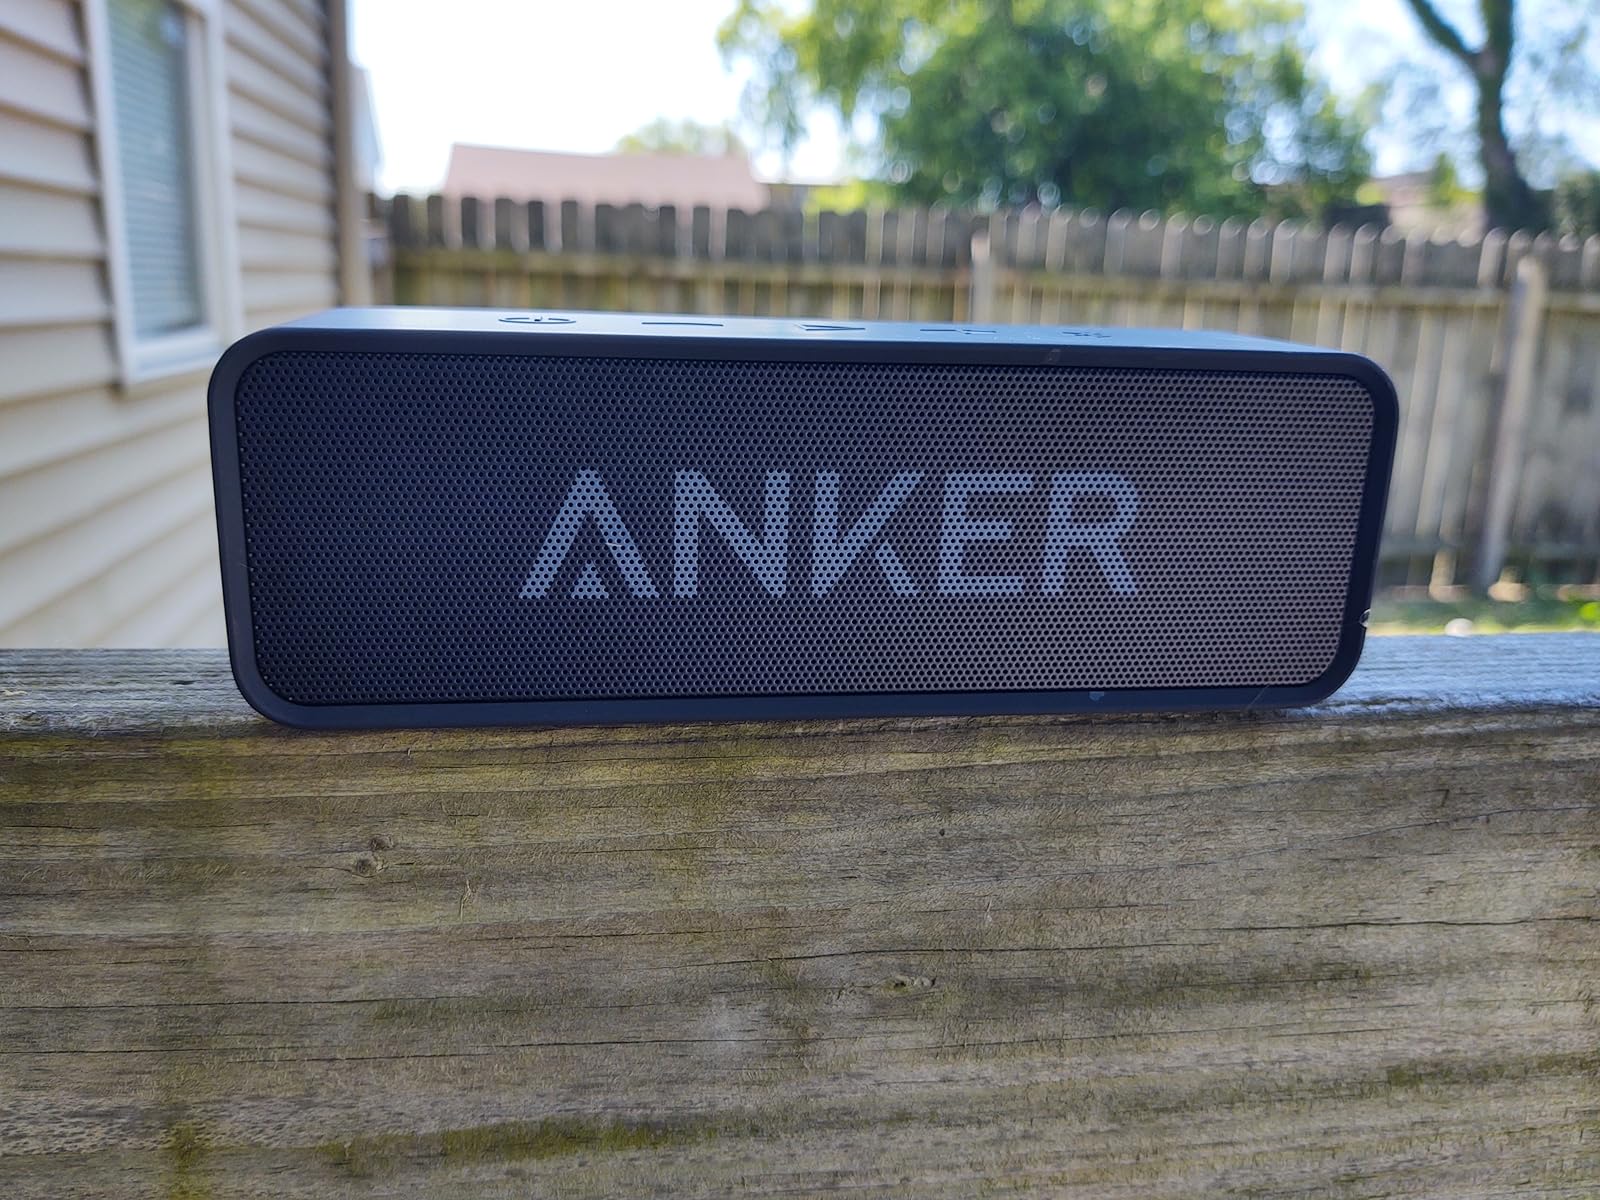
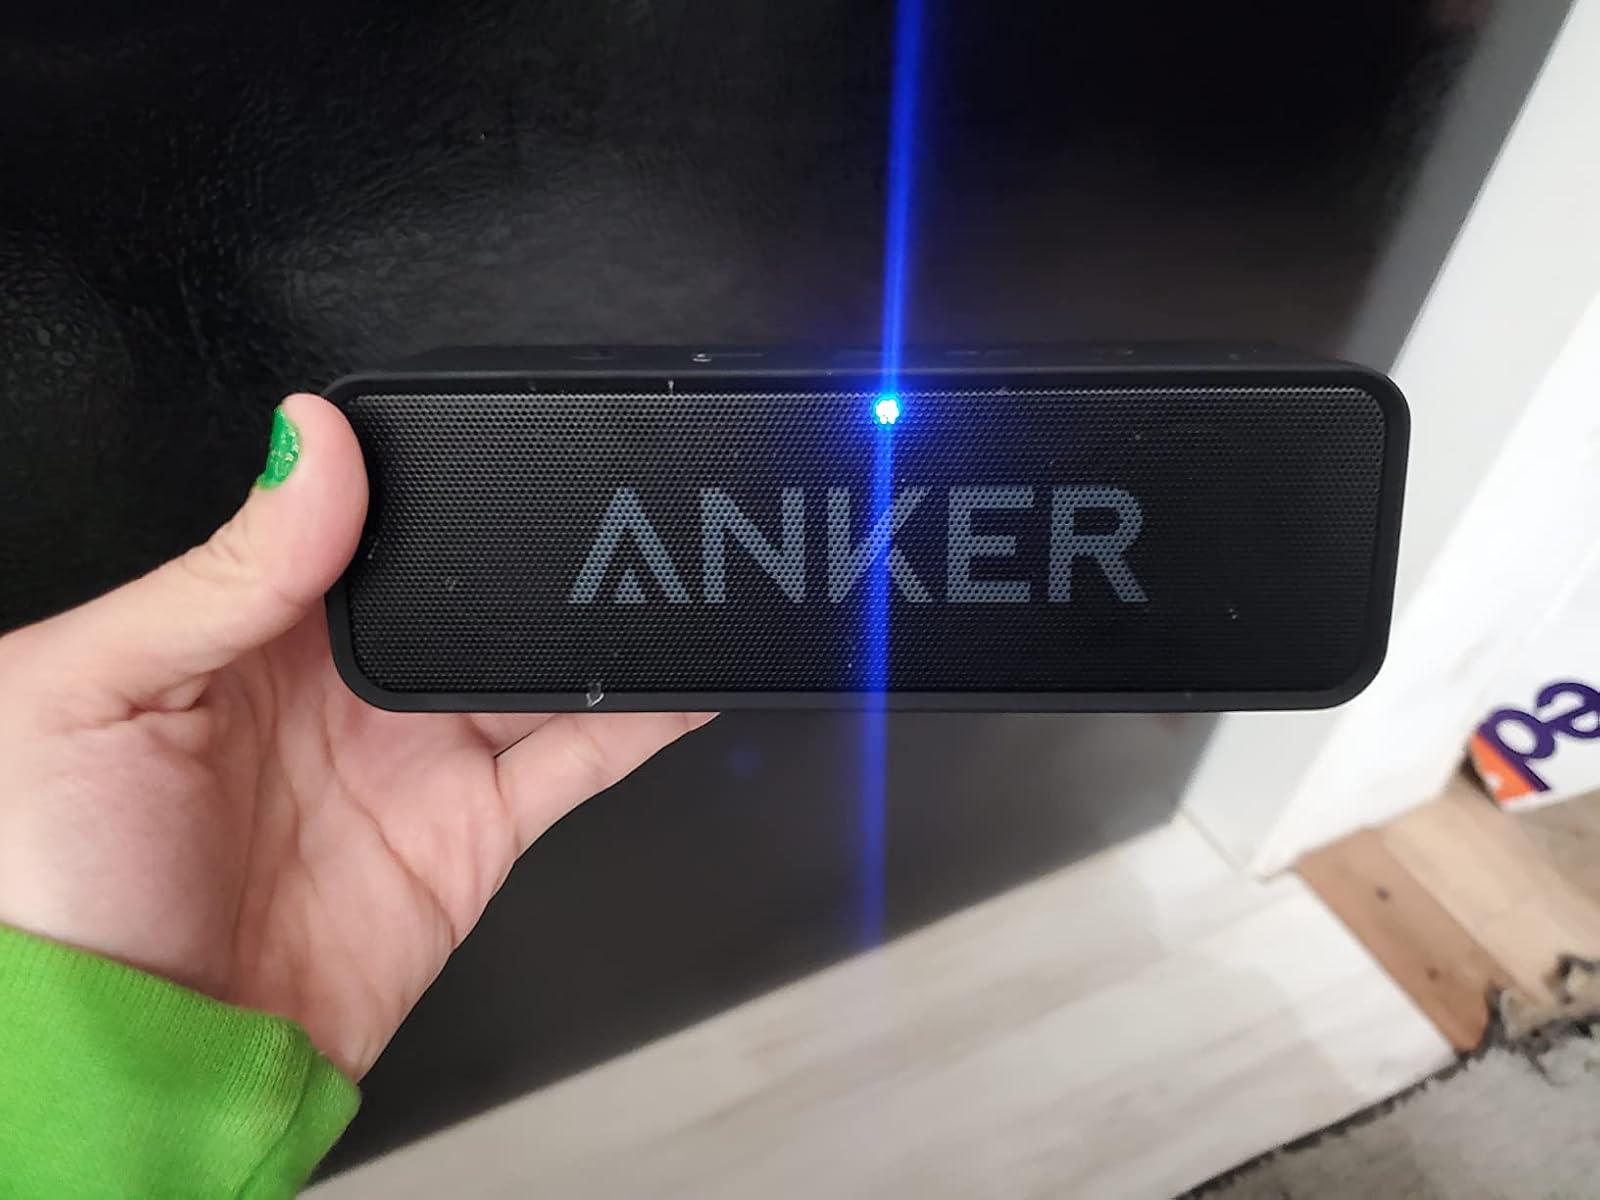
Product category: speaker
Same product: yes